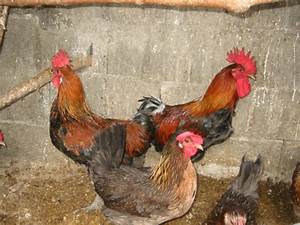
Label: chicken